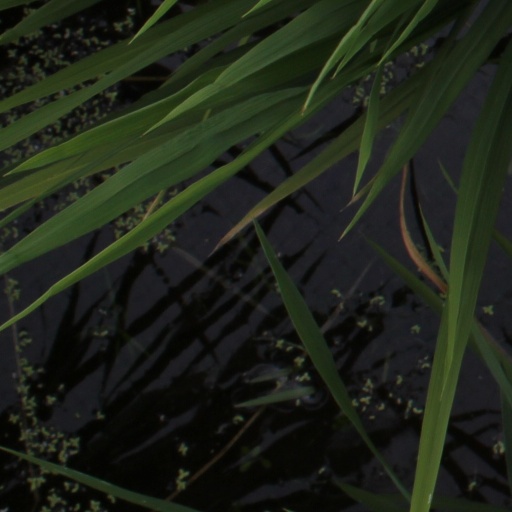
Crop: rice